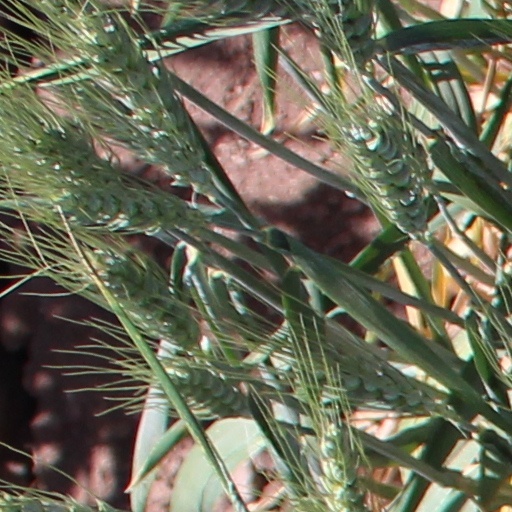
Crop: wheat